Migrant worker

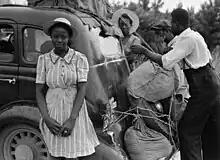
Group of Florida migrants near Shawboro, North Carolina, on their way to Cranbury, New Jersey, to pick potatoes

In Nazi Germany, from 1940 to 1942, Organization Todt began its reliance on guest workers, military internees, Zivilarbeiter (civilian workers), Ostarbeiter (Eastern workers) and Hilfswillige ("volunteer") POW workers.